Shuangdun station

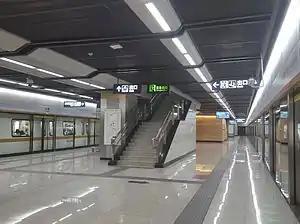

Shuangdun Station, is a station of Line 3 of Wuhan Metro. It entered revenue service on December 28, 2015. It is located in Qiaokou District.